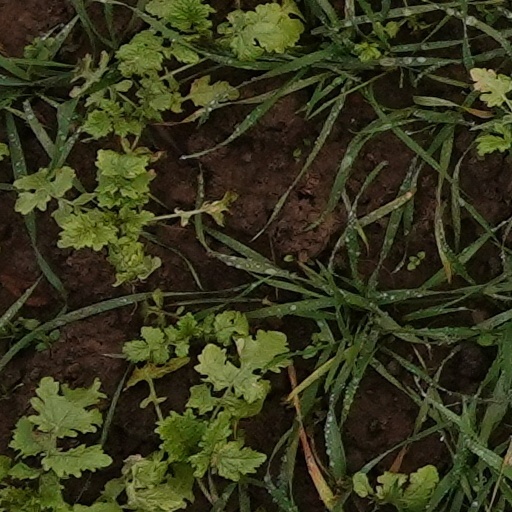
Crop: wheat